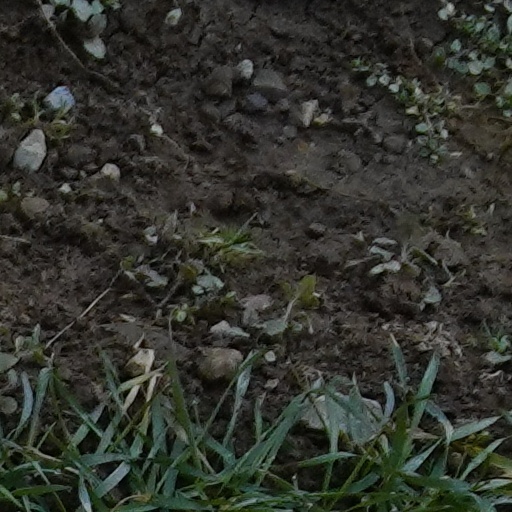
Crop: wheat